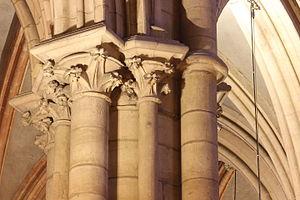
Détail d'un chapiteau d'une colonne du triforium dans la Primatiale Saint-Jean à Lyon.
La primatiale Saint-Jean-Baptiste-et-Saint-Étienne est le siège épiscopal de l'archidiocèse de Lyon. Elle a rang de cathédrale et de primatiale : l'archevêque de Lyon a le titre de Primat des Gaules ; le poste est actuellement géré par l'administrateur apostolique du diocèse, Mᵍʳ Michel Dubost, nommé en juin 2019.